Ohlsdorf Jewish Cemetery

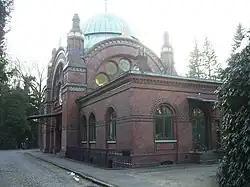

The Jewish cemetery Ohlsdorf ( or ') also known as Ilandkoppel Jewish Cemetery is a Jewish cemetery in the Ohlsdorf district of Hamburg, Germany. It is the only operating Jewish cemetery in Hamburg and still used for burials according to the Jewish ritual and tradition.